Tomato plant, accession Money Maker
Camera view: vertical (180 deg); turntable rotation: 180 degrees
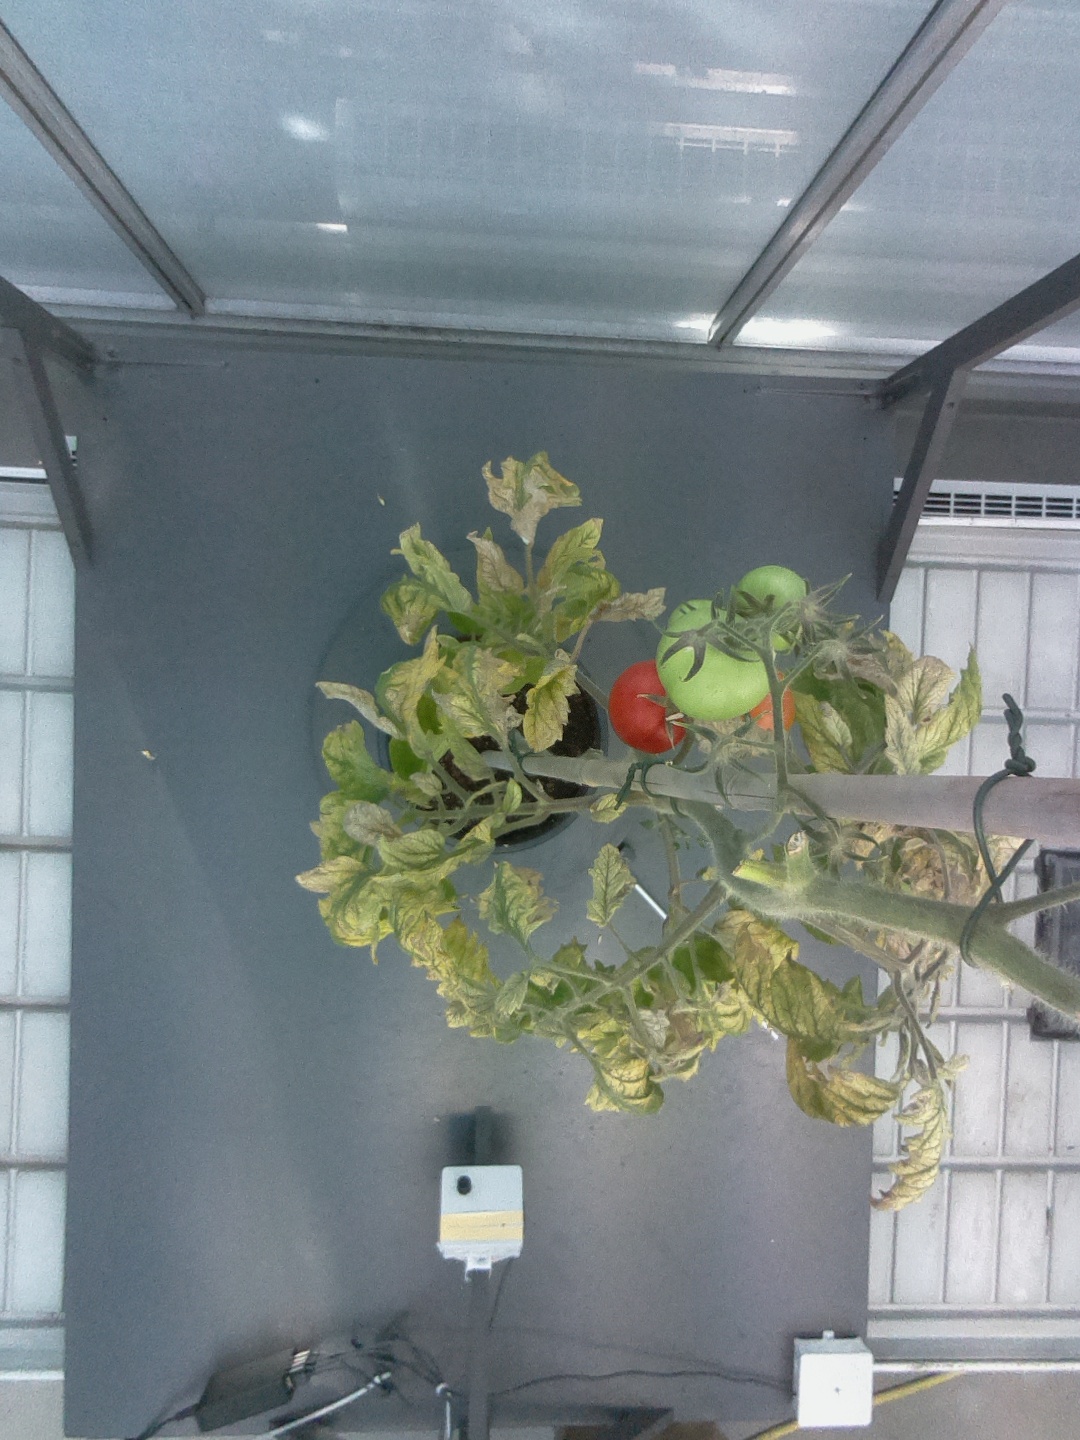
BBCH growth stage 82: 20%-30% of fruits show typical fully ripe color